2020 Coke Zero Sugar 400

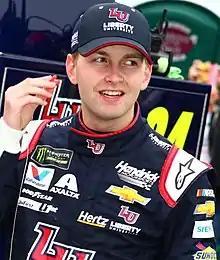
William Byron scored his first career win.

NBC Sports covered the race on the television side. Rick Allen, 2000 Coke Zero 400 winner Jeff Burton, Steve Letarte and two-time Coke Zero 400 winner Dale Earnhardt Jr. covered the race from the booth at Charlotte Motor Speedway. Dave Burns, Parker Kligerman and Marty Snider handled the pit road duties on site, and Rutledge Wood handled the features from his home during the race.